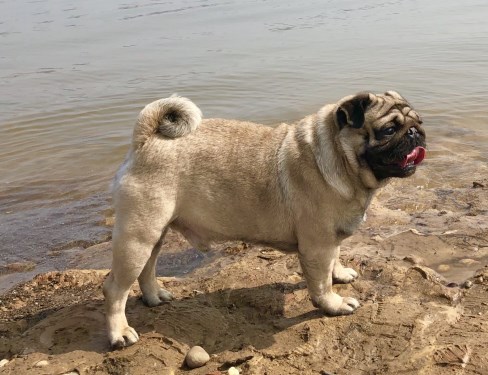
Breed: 798-n000130-pug